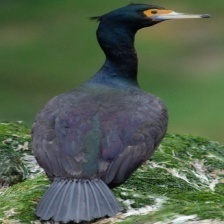
Species: RED FACED CORMORANT
Scientific name: PHALACROCORAX URILE